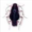
Label: cockroach